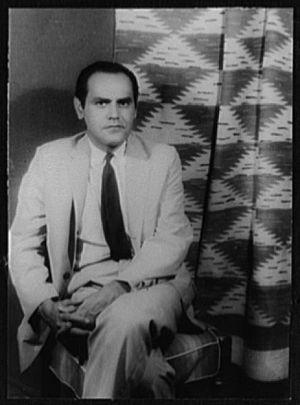
José Quintero, né le 15 octobre 1924 à Panama et mort le 26 février 1999 à New York, est un réalisateur panamaéen.